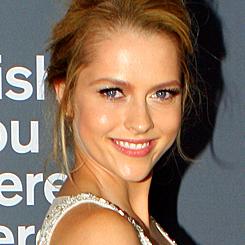
Age: 25